Karl Lärka

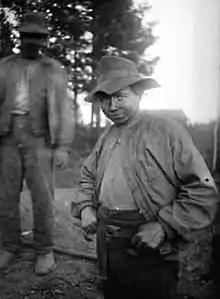
Karl Lärka and Olspers Olson 1920, Photo: Karl Lärka/Mora Bygdearkiv

Karl Lärka (born 24 July 1892 at Sollerön in Dalarna, Sweden, died 2 June 1981) was one of the more important 20th-century documentary photographers in Sweden. Lärka's prime concern was to document the peasant culture that he understood was beginning to disappear, and especially the culture of the lands around lake Siljan in Dalarna; one with agriculture, forestry and many people with stories about older times. Most of his photography was done from 1916 to 1934, and he combined it with lecture tours about the countryside of Siljan. He also documented many of the stories elderly people in the villages told him and was very active in the Swedish local heritage movement that started in the 1920s. More than 4,200 of his photographic plates are today in the municipal archive of Mora.